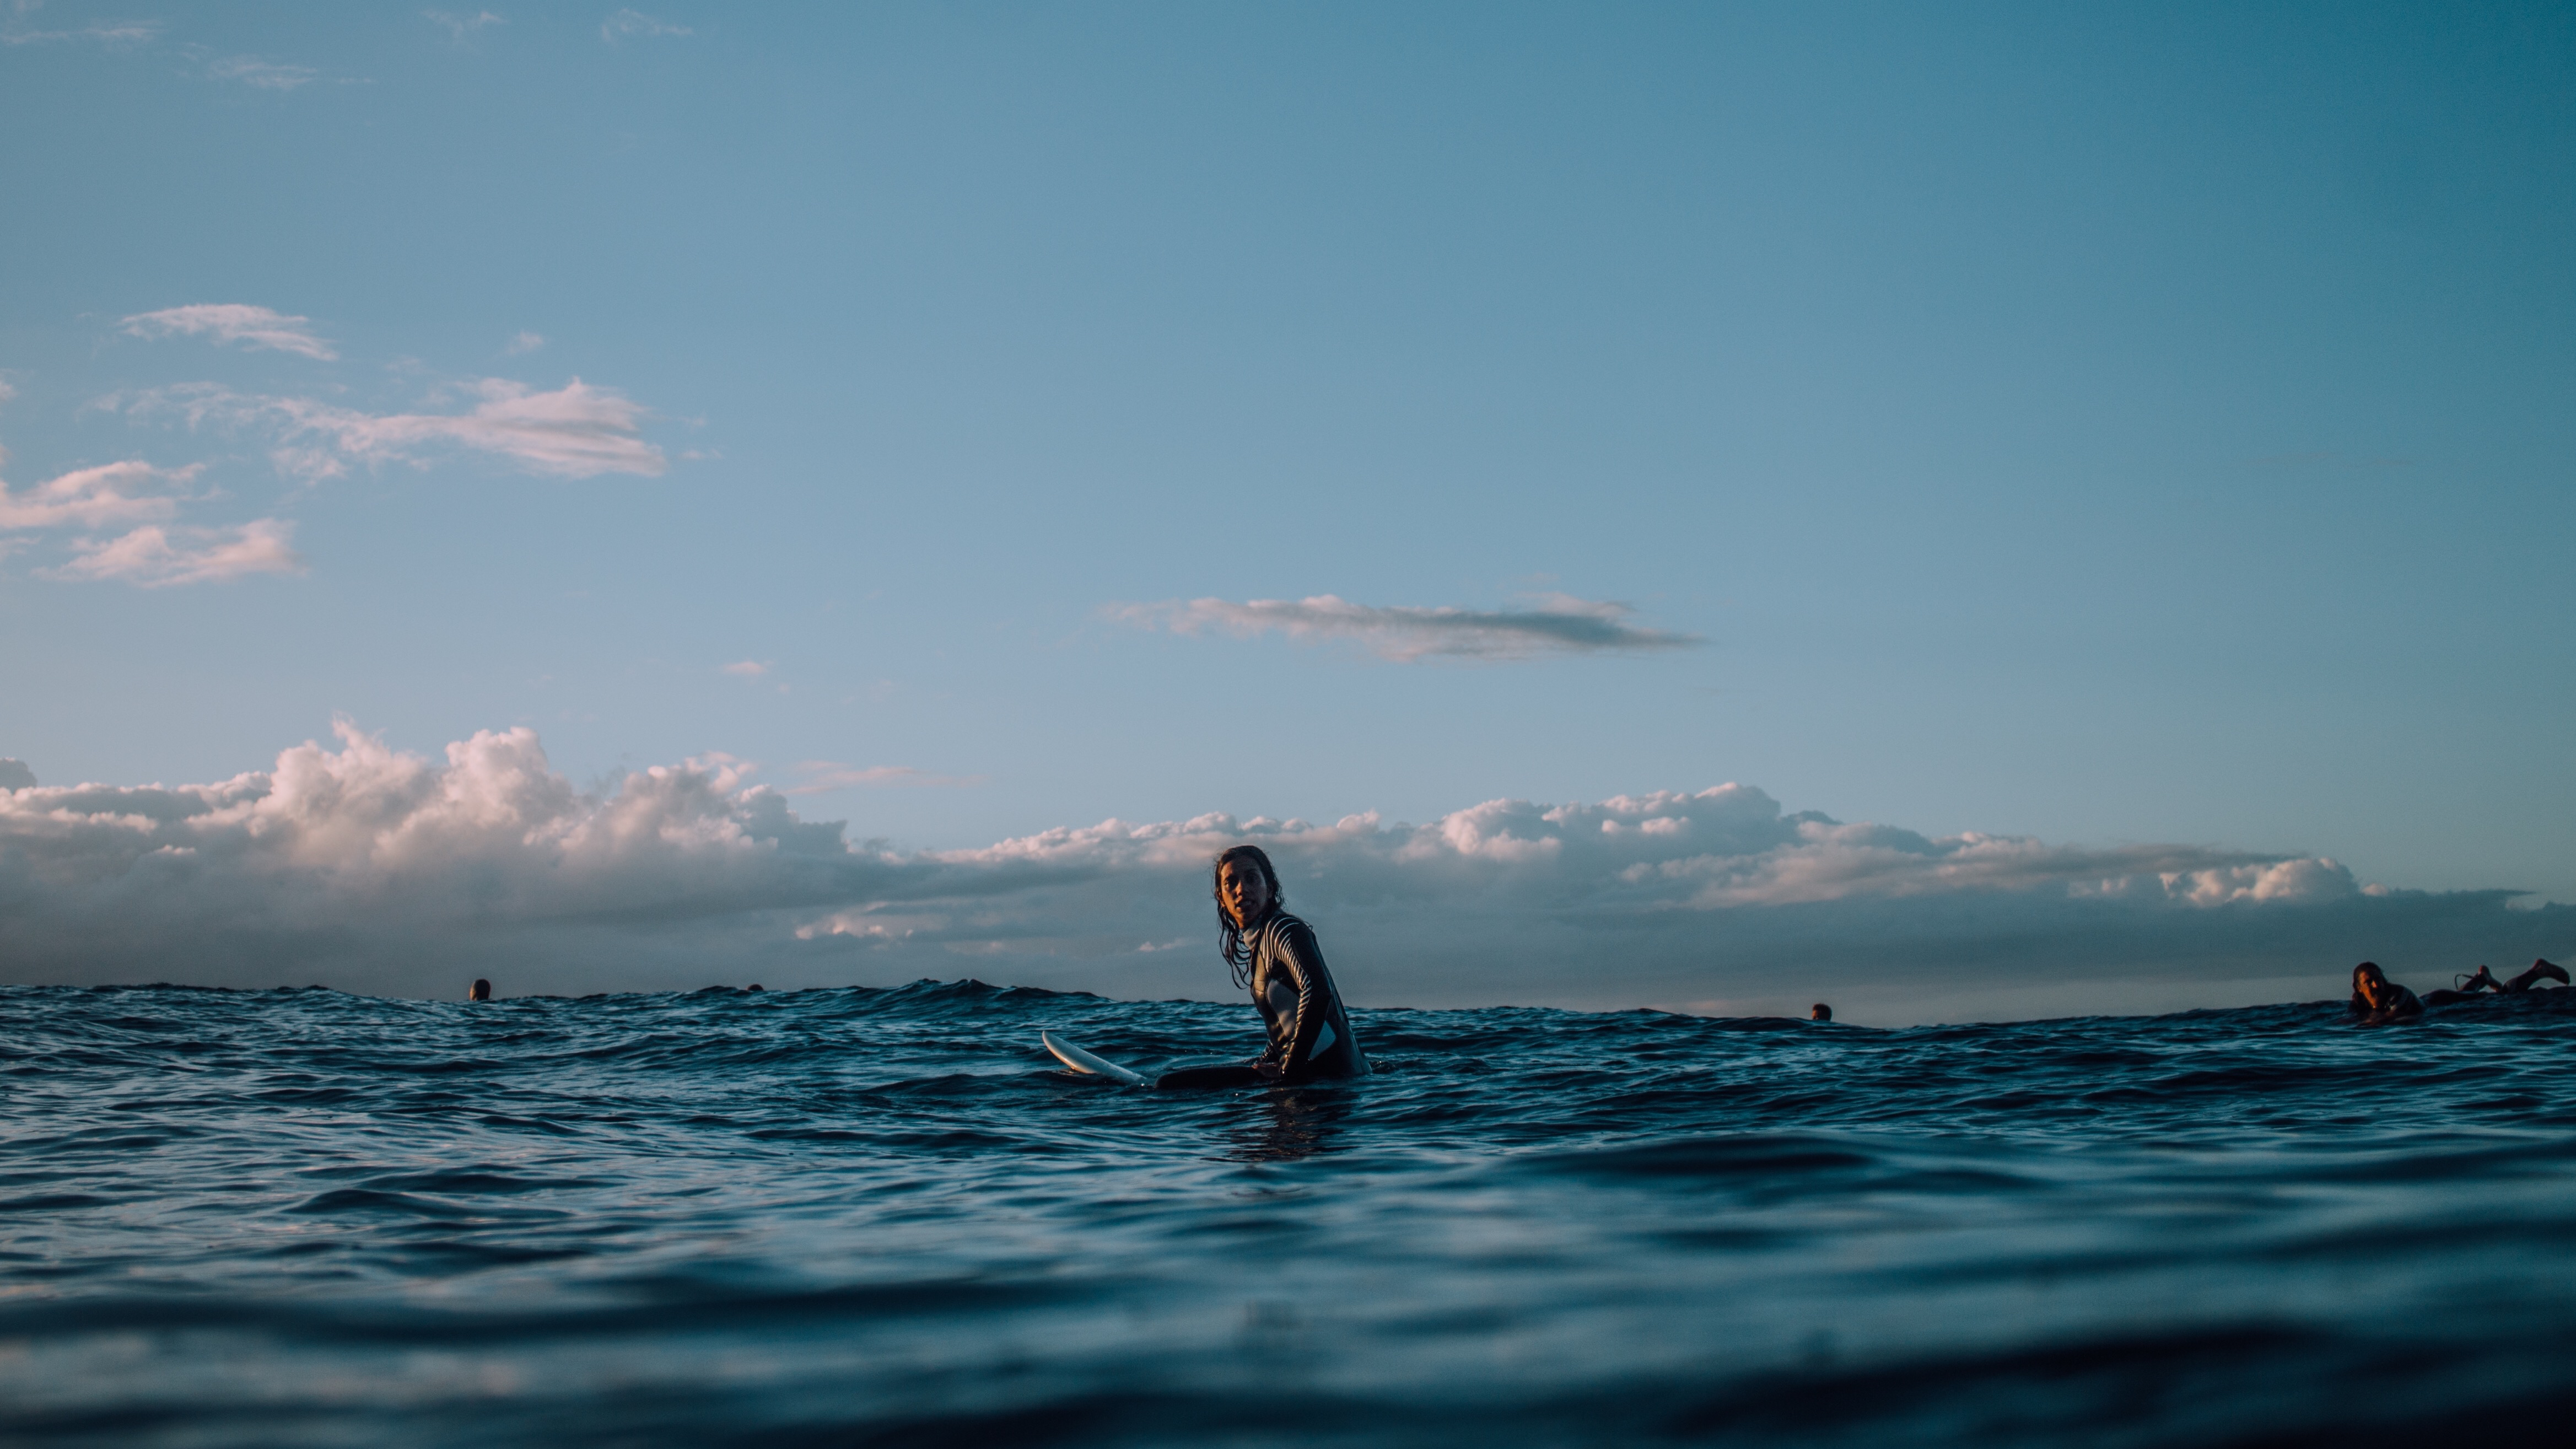
beach, sea, coast, water, ocean, horizon, cloud, sunset, wave, wind, surf, surfing, paddle, sailing, surfboard, sports, windsurfing, water sport, wind wave, boardsport, surfing equipment and supplies, surface water sports